Ursula Martinez

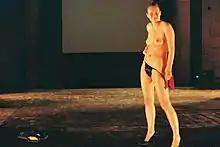
Ursula Martinez on stage in 2005.

Ursula Martinez (born 1966) is a British theatre maker, performer and director. She grew up in South London, the daughter of an English father and Spanish mother, both teachers.